Flag (TV series)

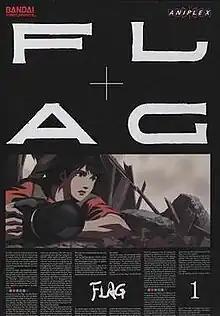
Official North American DVD cover of Flag

Flag (stylized in all caps) is a 13-episode Japanese mecha-genre anime television series created and directed by veteran director Ryōsuke Takahashi. It was broadcast as pay per view streaming web video on Bandai Channel starting on June 6, 2006. Episodes 1 and 2 were scheduled to be broadcast on the anime PPV channel SKY Perfect Perfect Choice ch. 160 Anime from August 18, 2006. Stylistically, the series makes use of a still and video cameraman POV, as well as "web cam" images, to create a documentary-like narrative, despite being an animated drama. Character design is by Kazuyoshi Takeuchi and mecha design is by Kazutaka Miyatake.